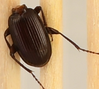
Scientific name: Pterostichus restrictus
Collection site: Niwot Ridge NEON (NIWO), plot NIWO_001